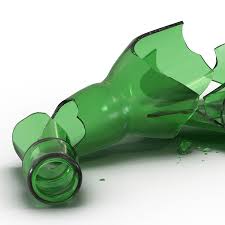
Label: glass